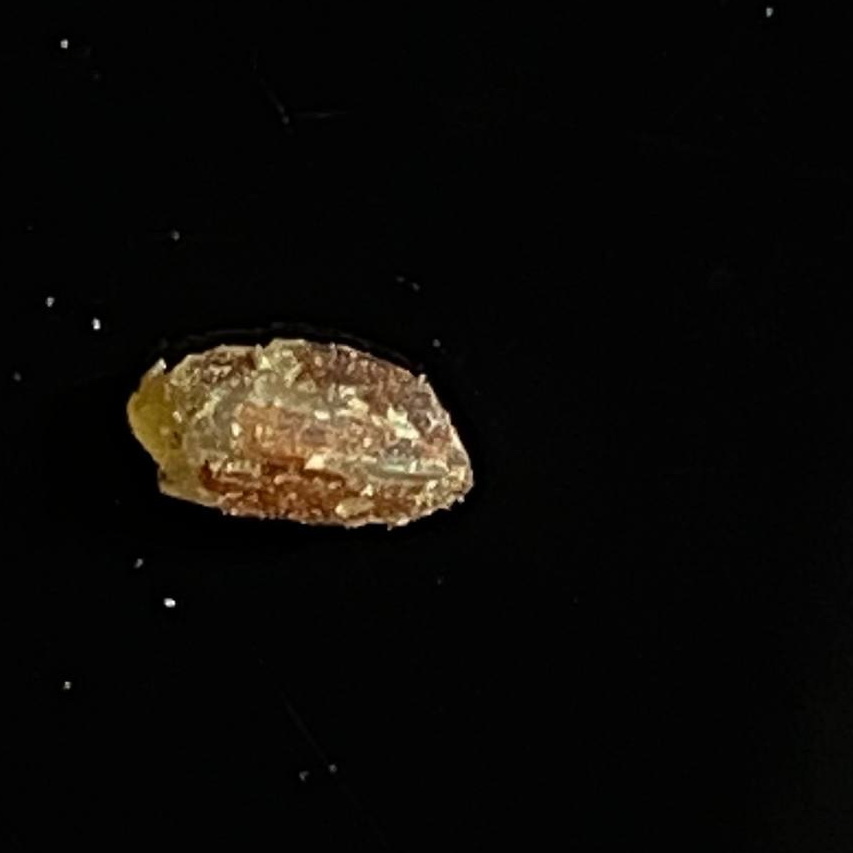
Rice variety: Lal_Aush